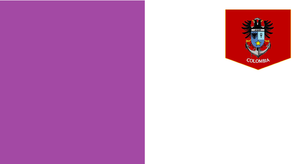
Brazuelo de Papayal est une municipalité située dans le département de Bolívar, en Colombie.